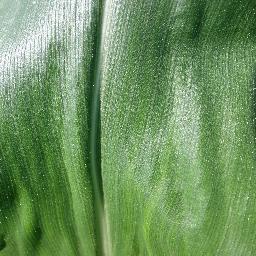
Label: Corn_(Maize)___Healthy